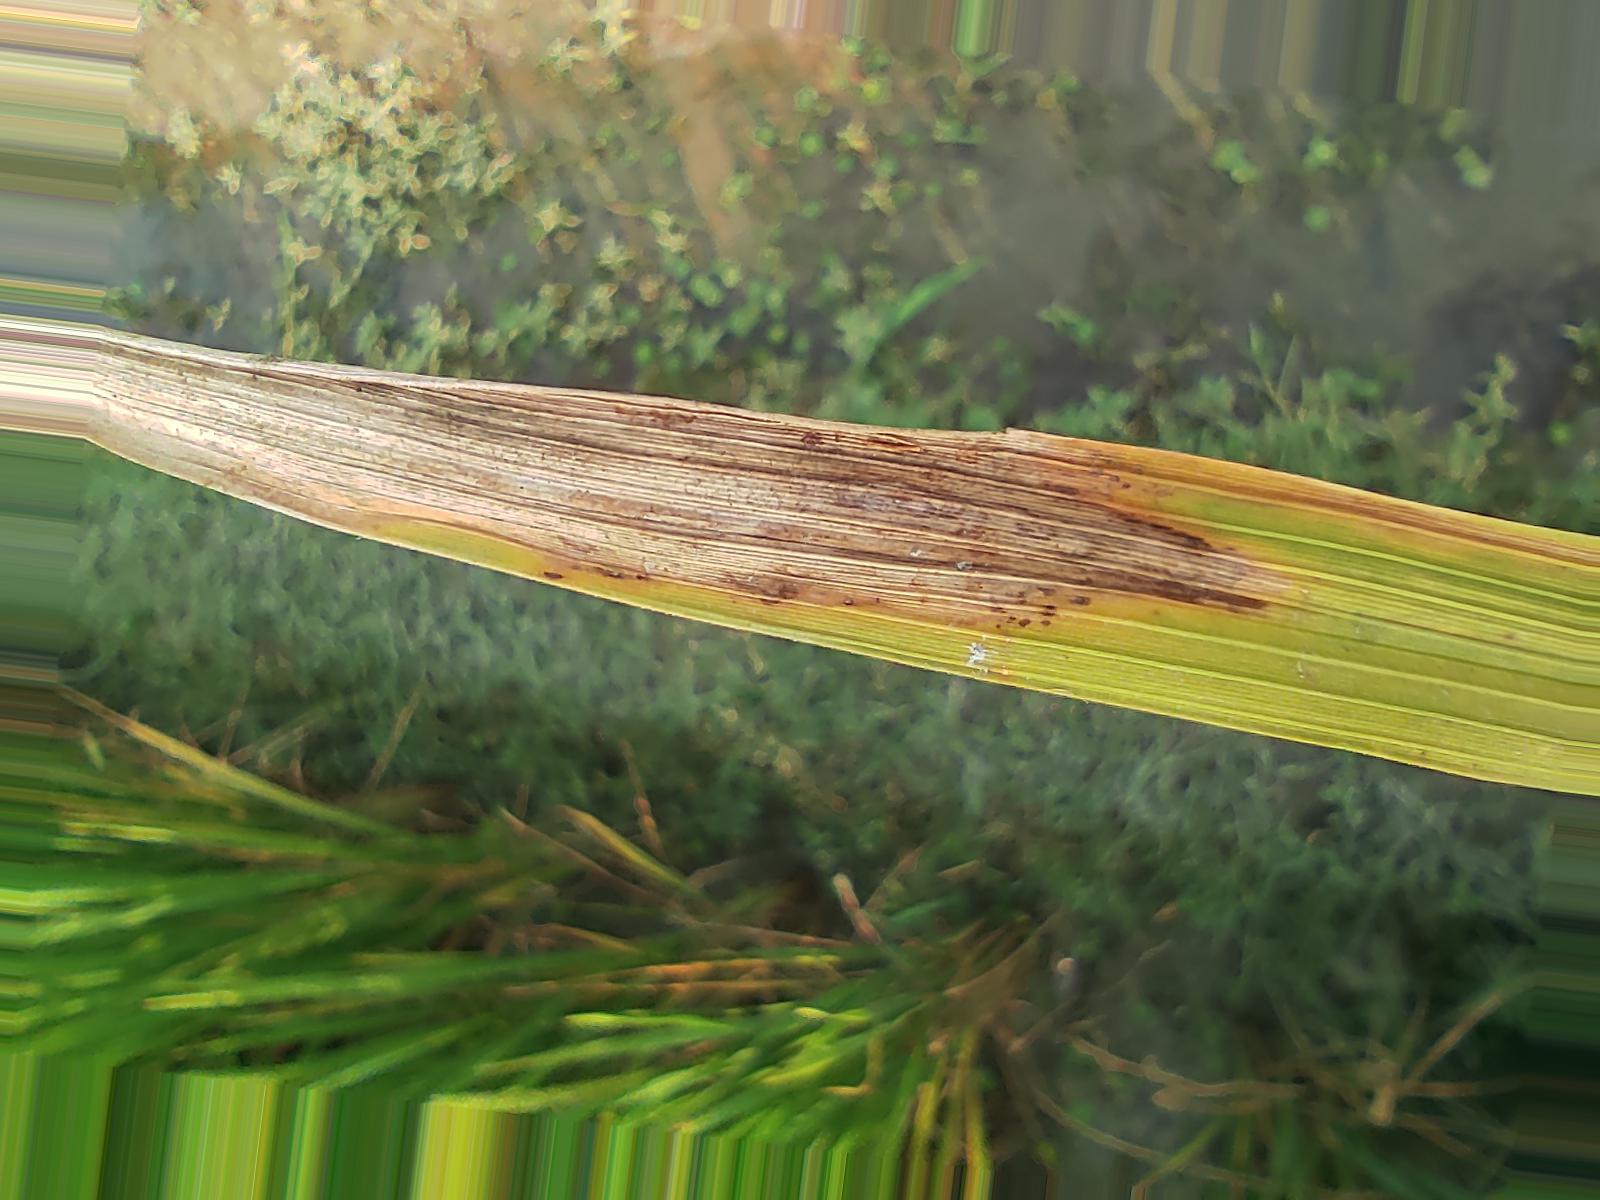
Nhãn: Bệnh Cháy lá ( Leaf scald )